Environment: real
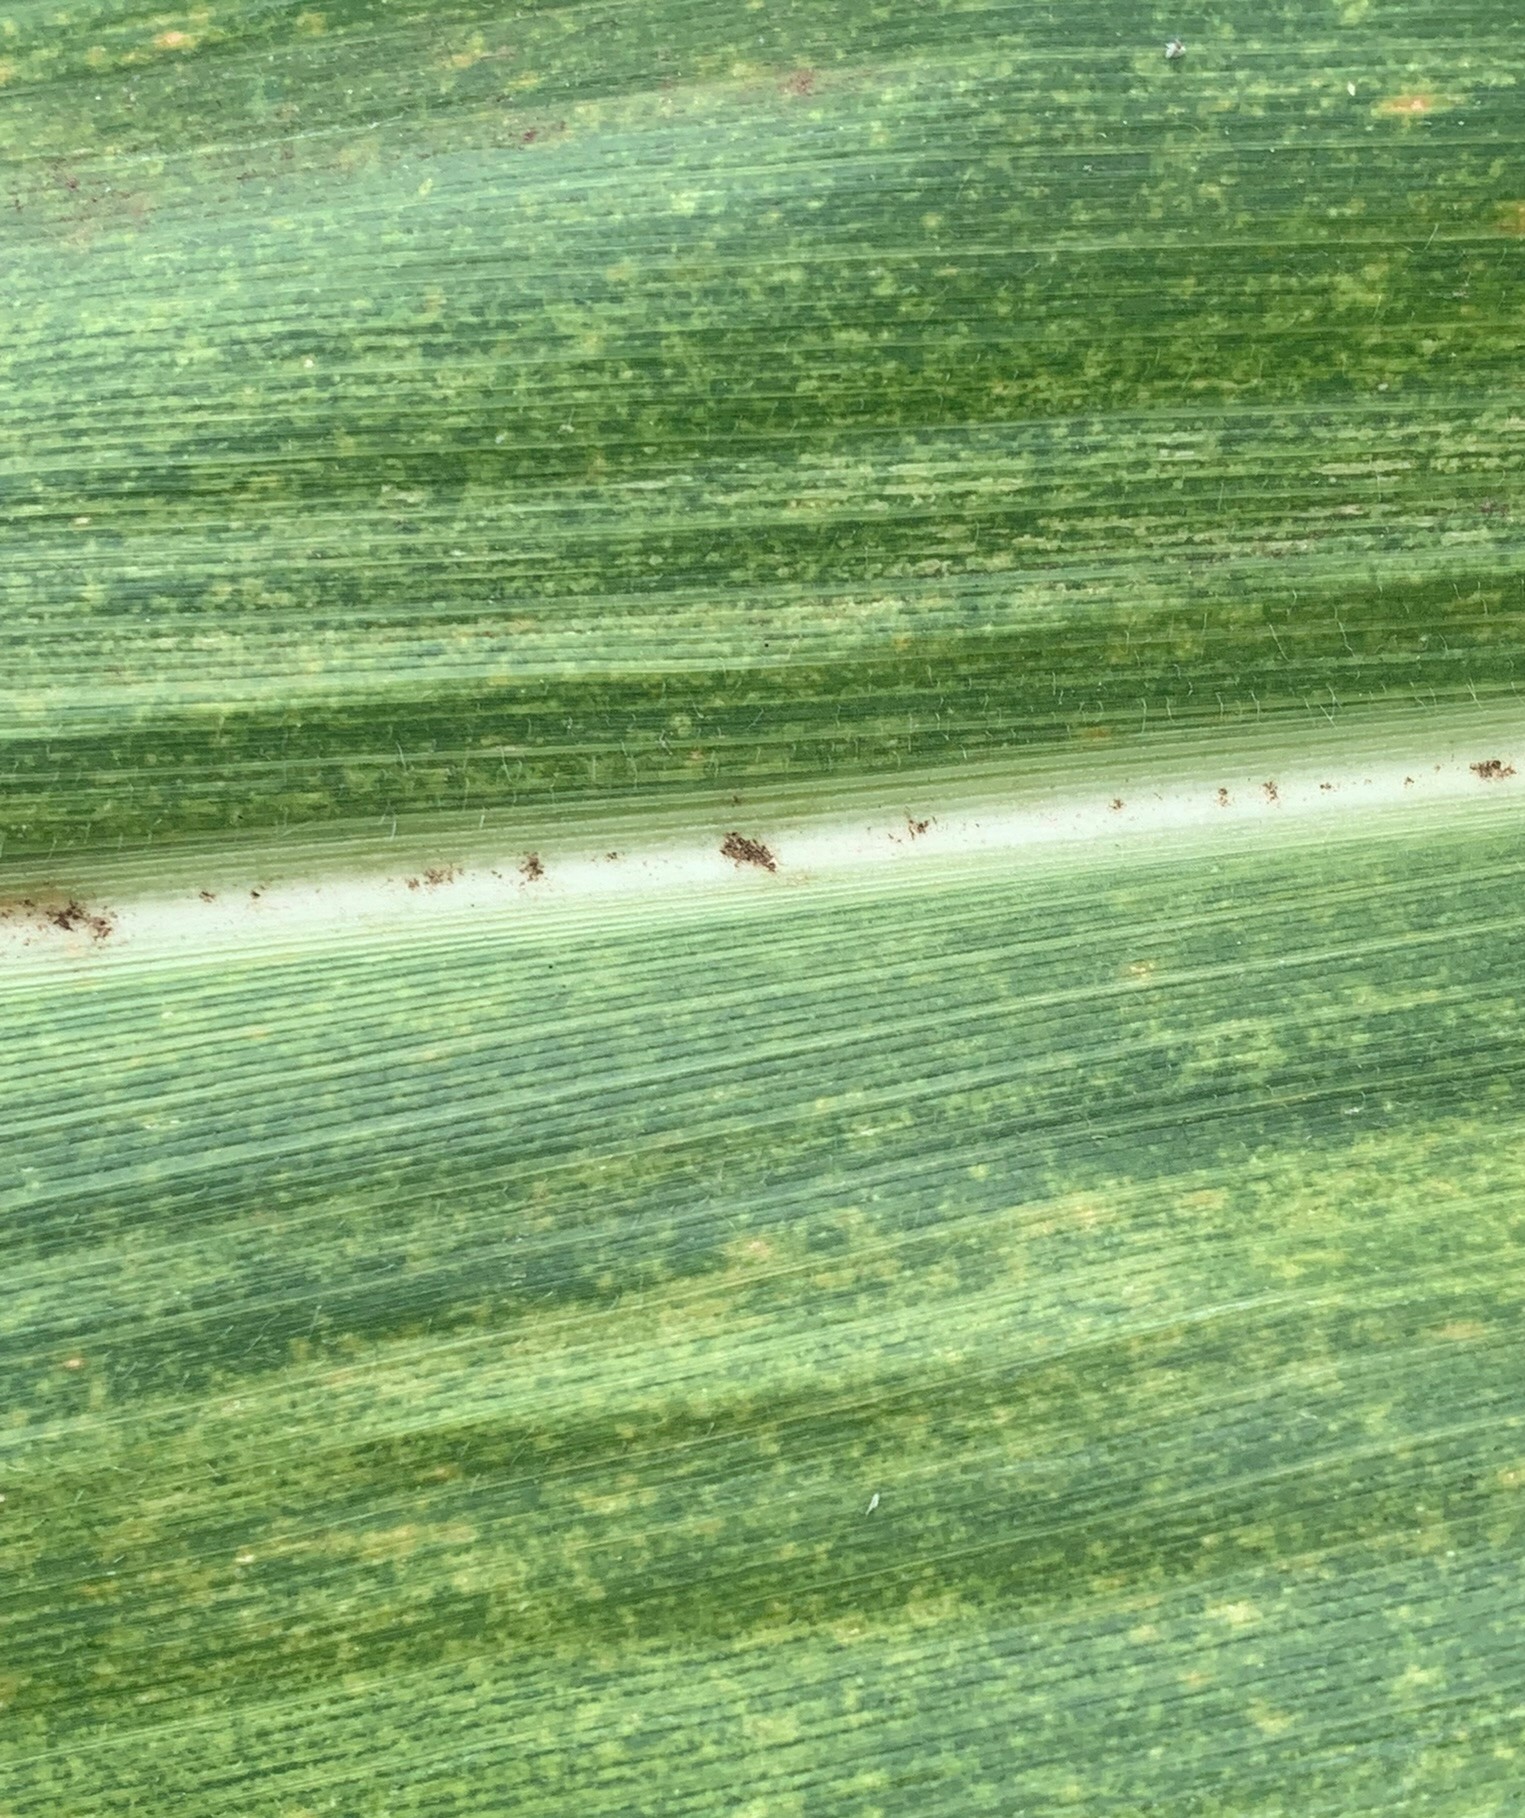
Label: lethal_necrosis